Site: brandenburg
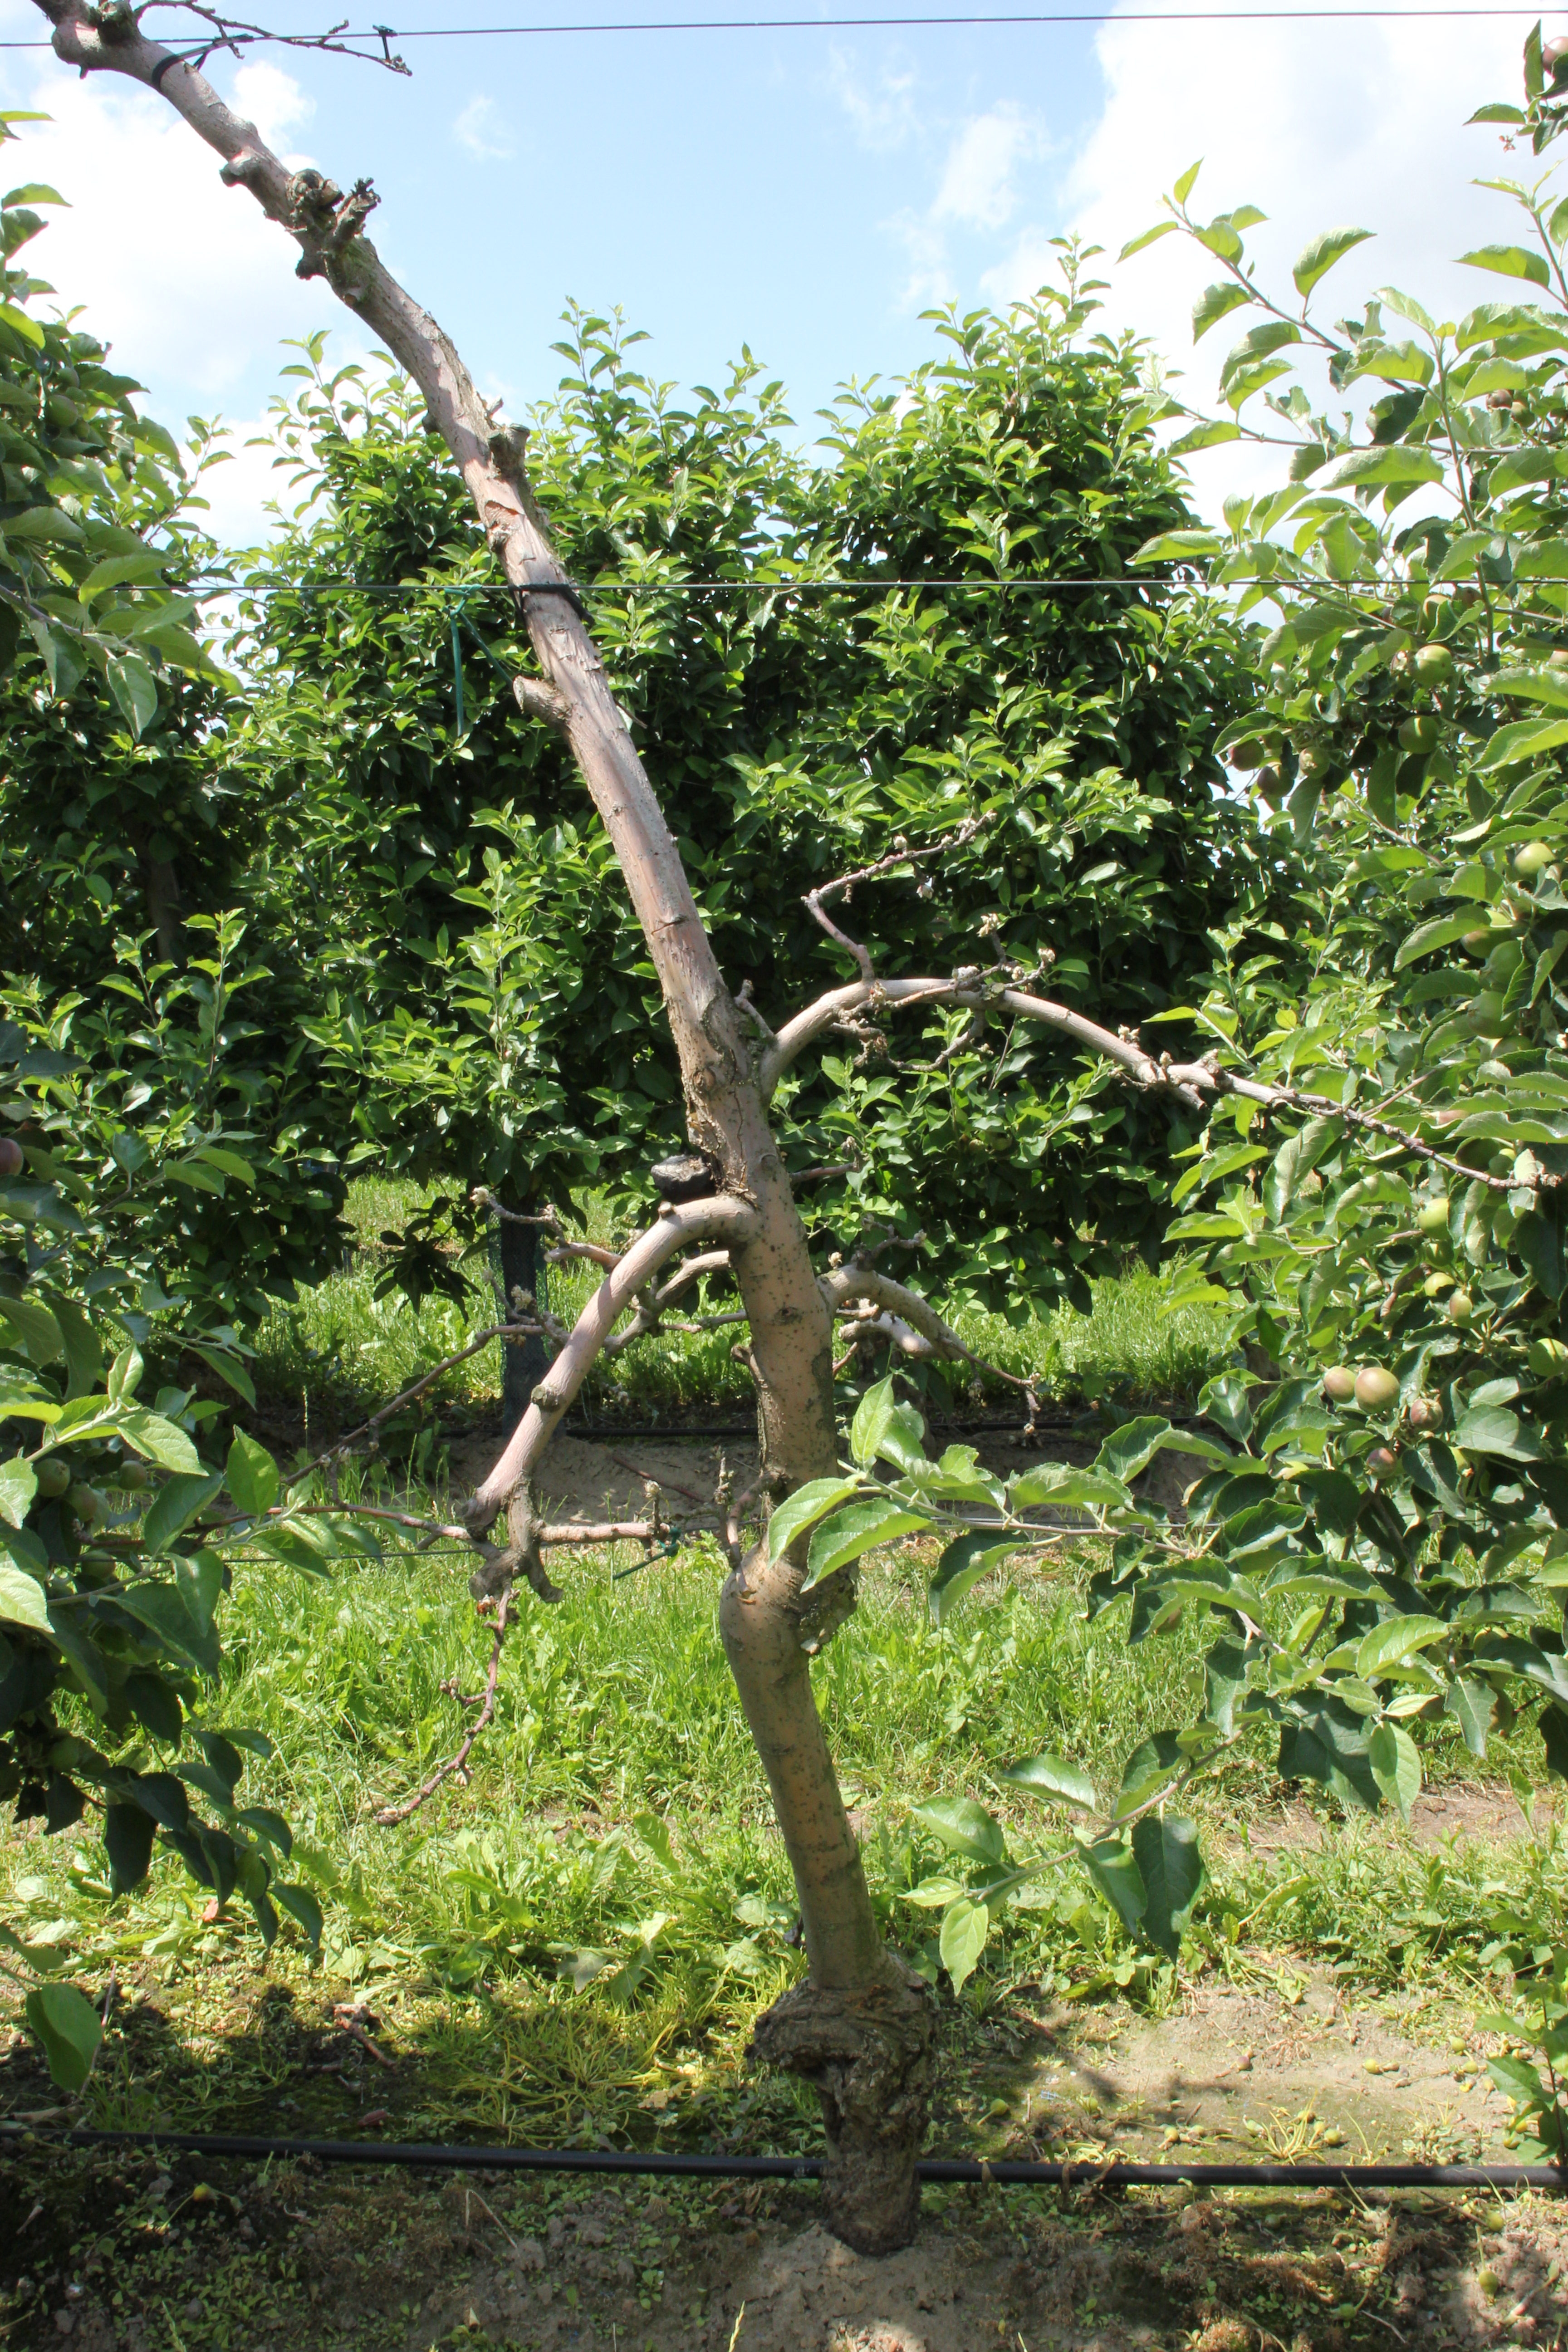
Growth stage (BBCH 73): Development of fruit